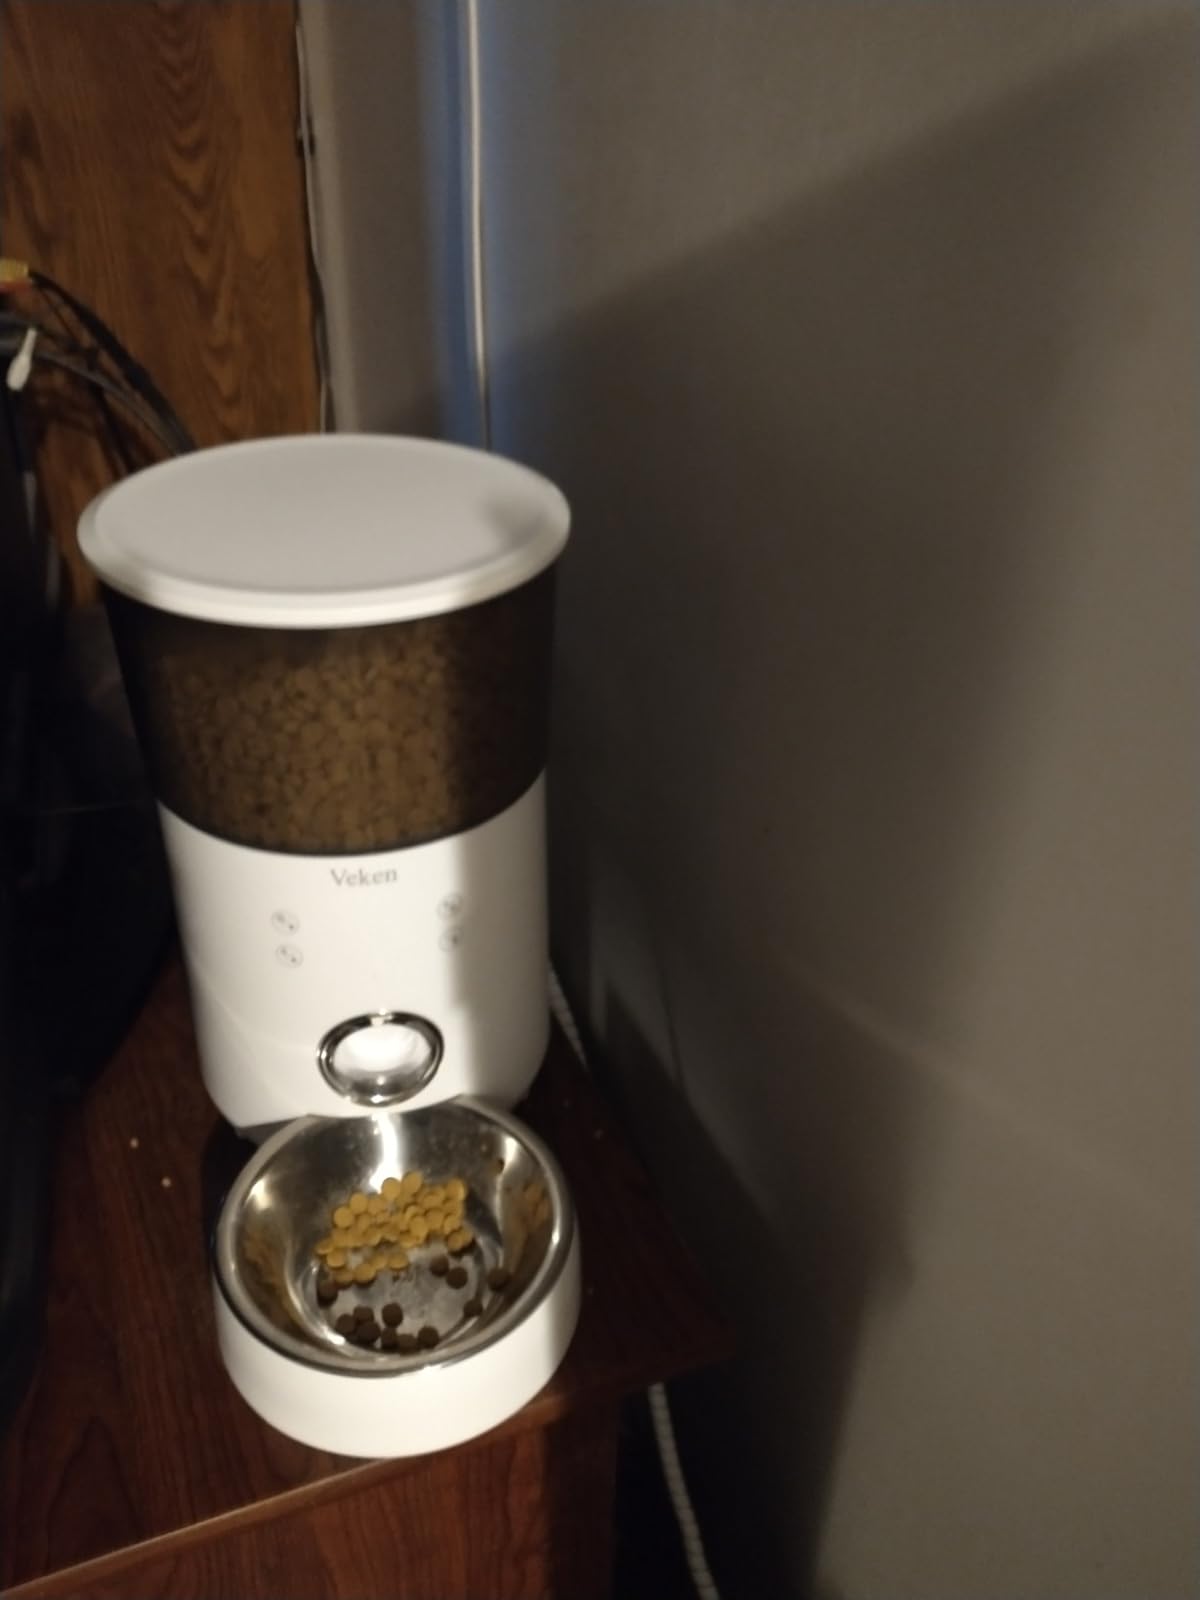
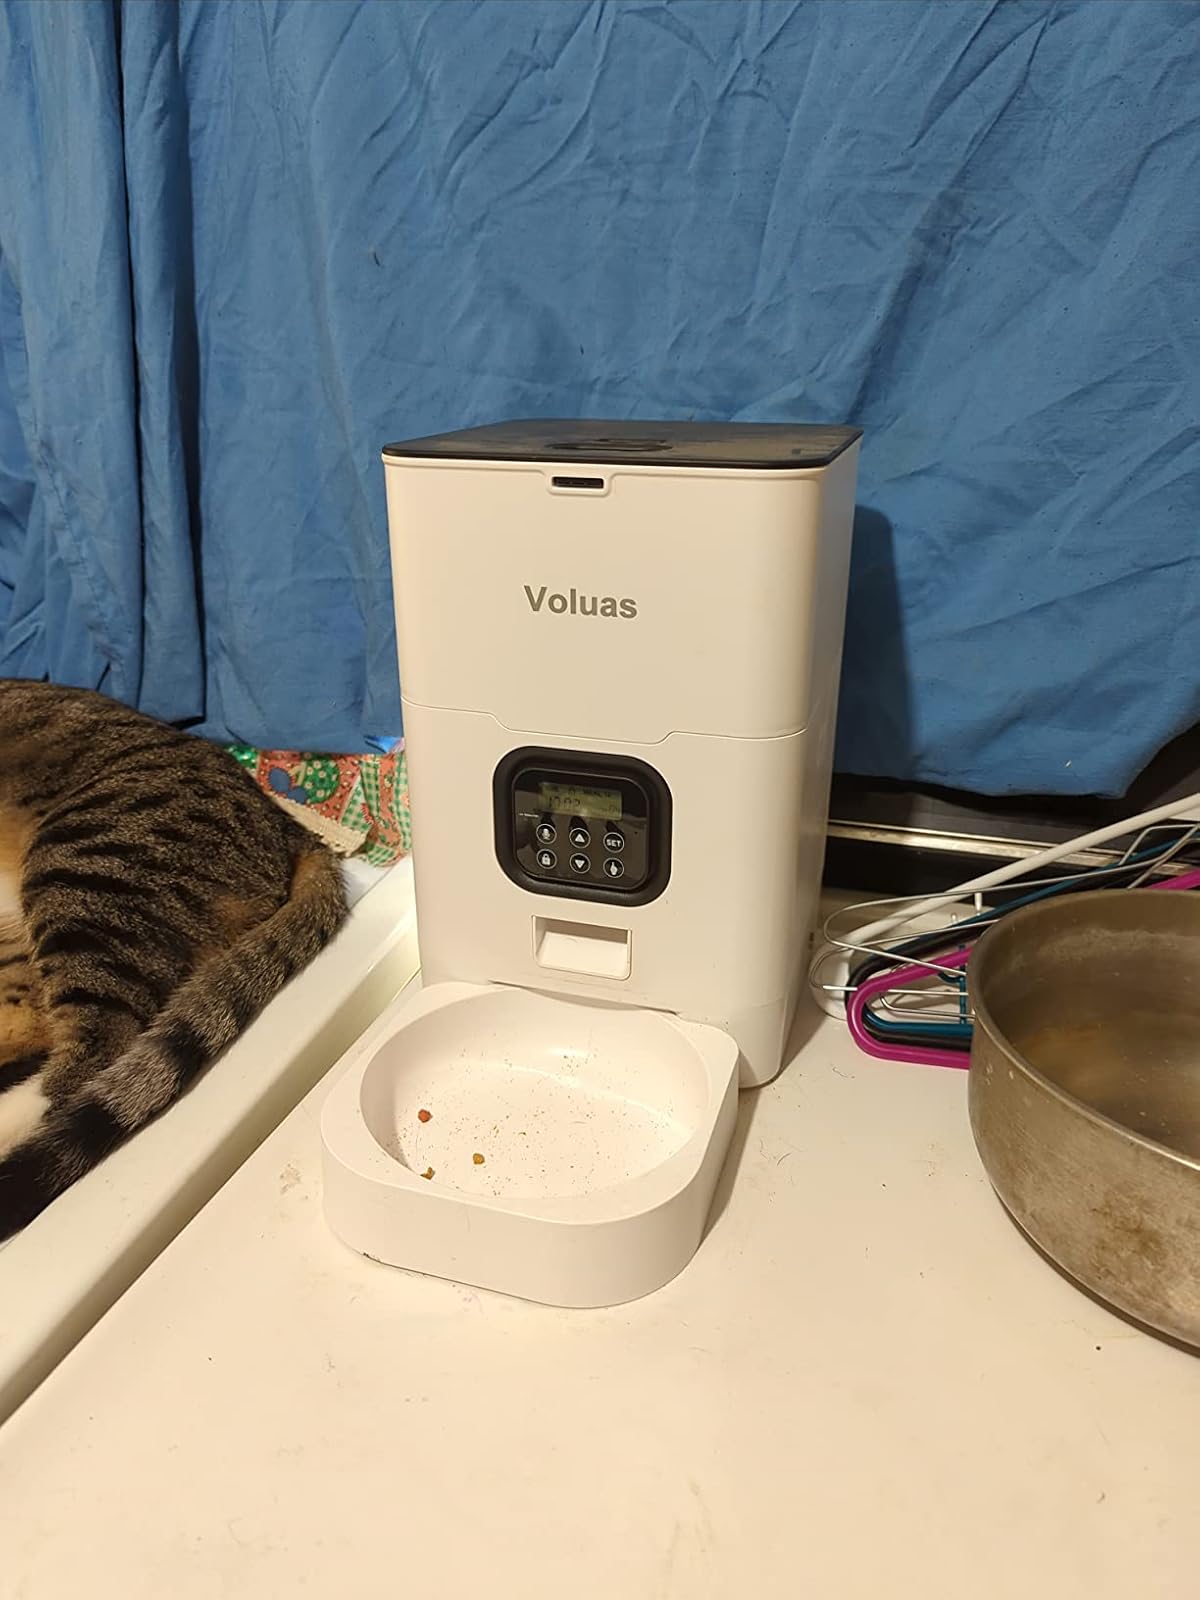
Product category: items_feeder
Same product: no